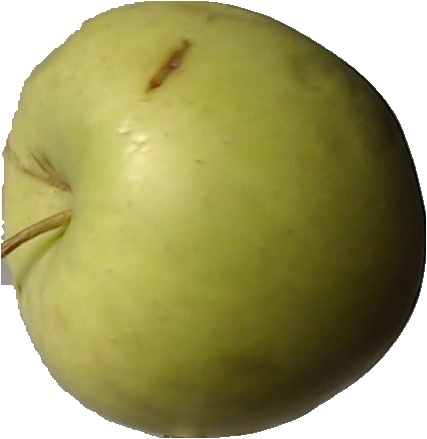
Label: apple_golden_3